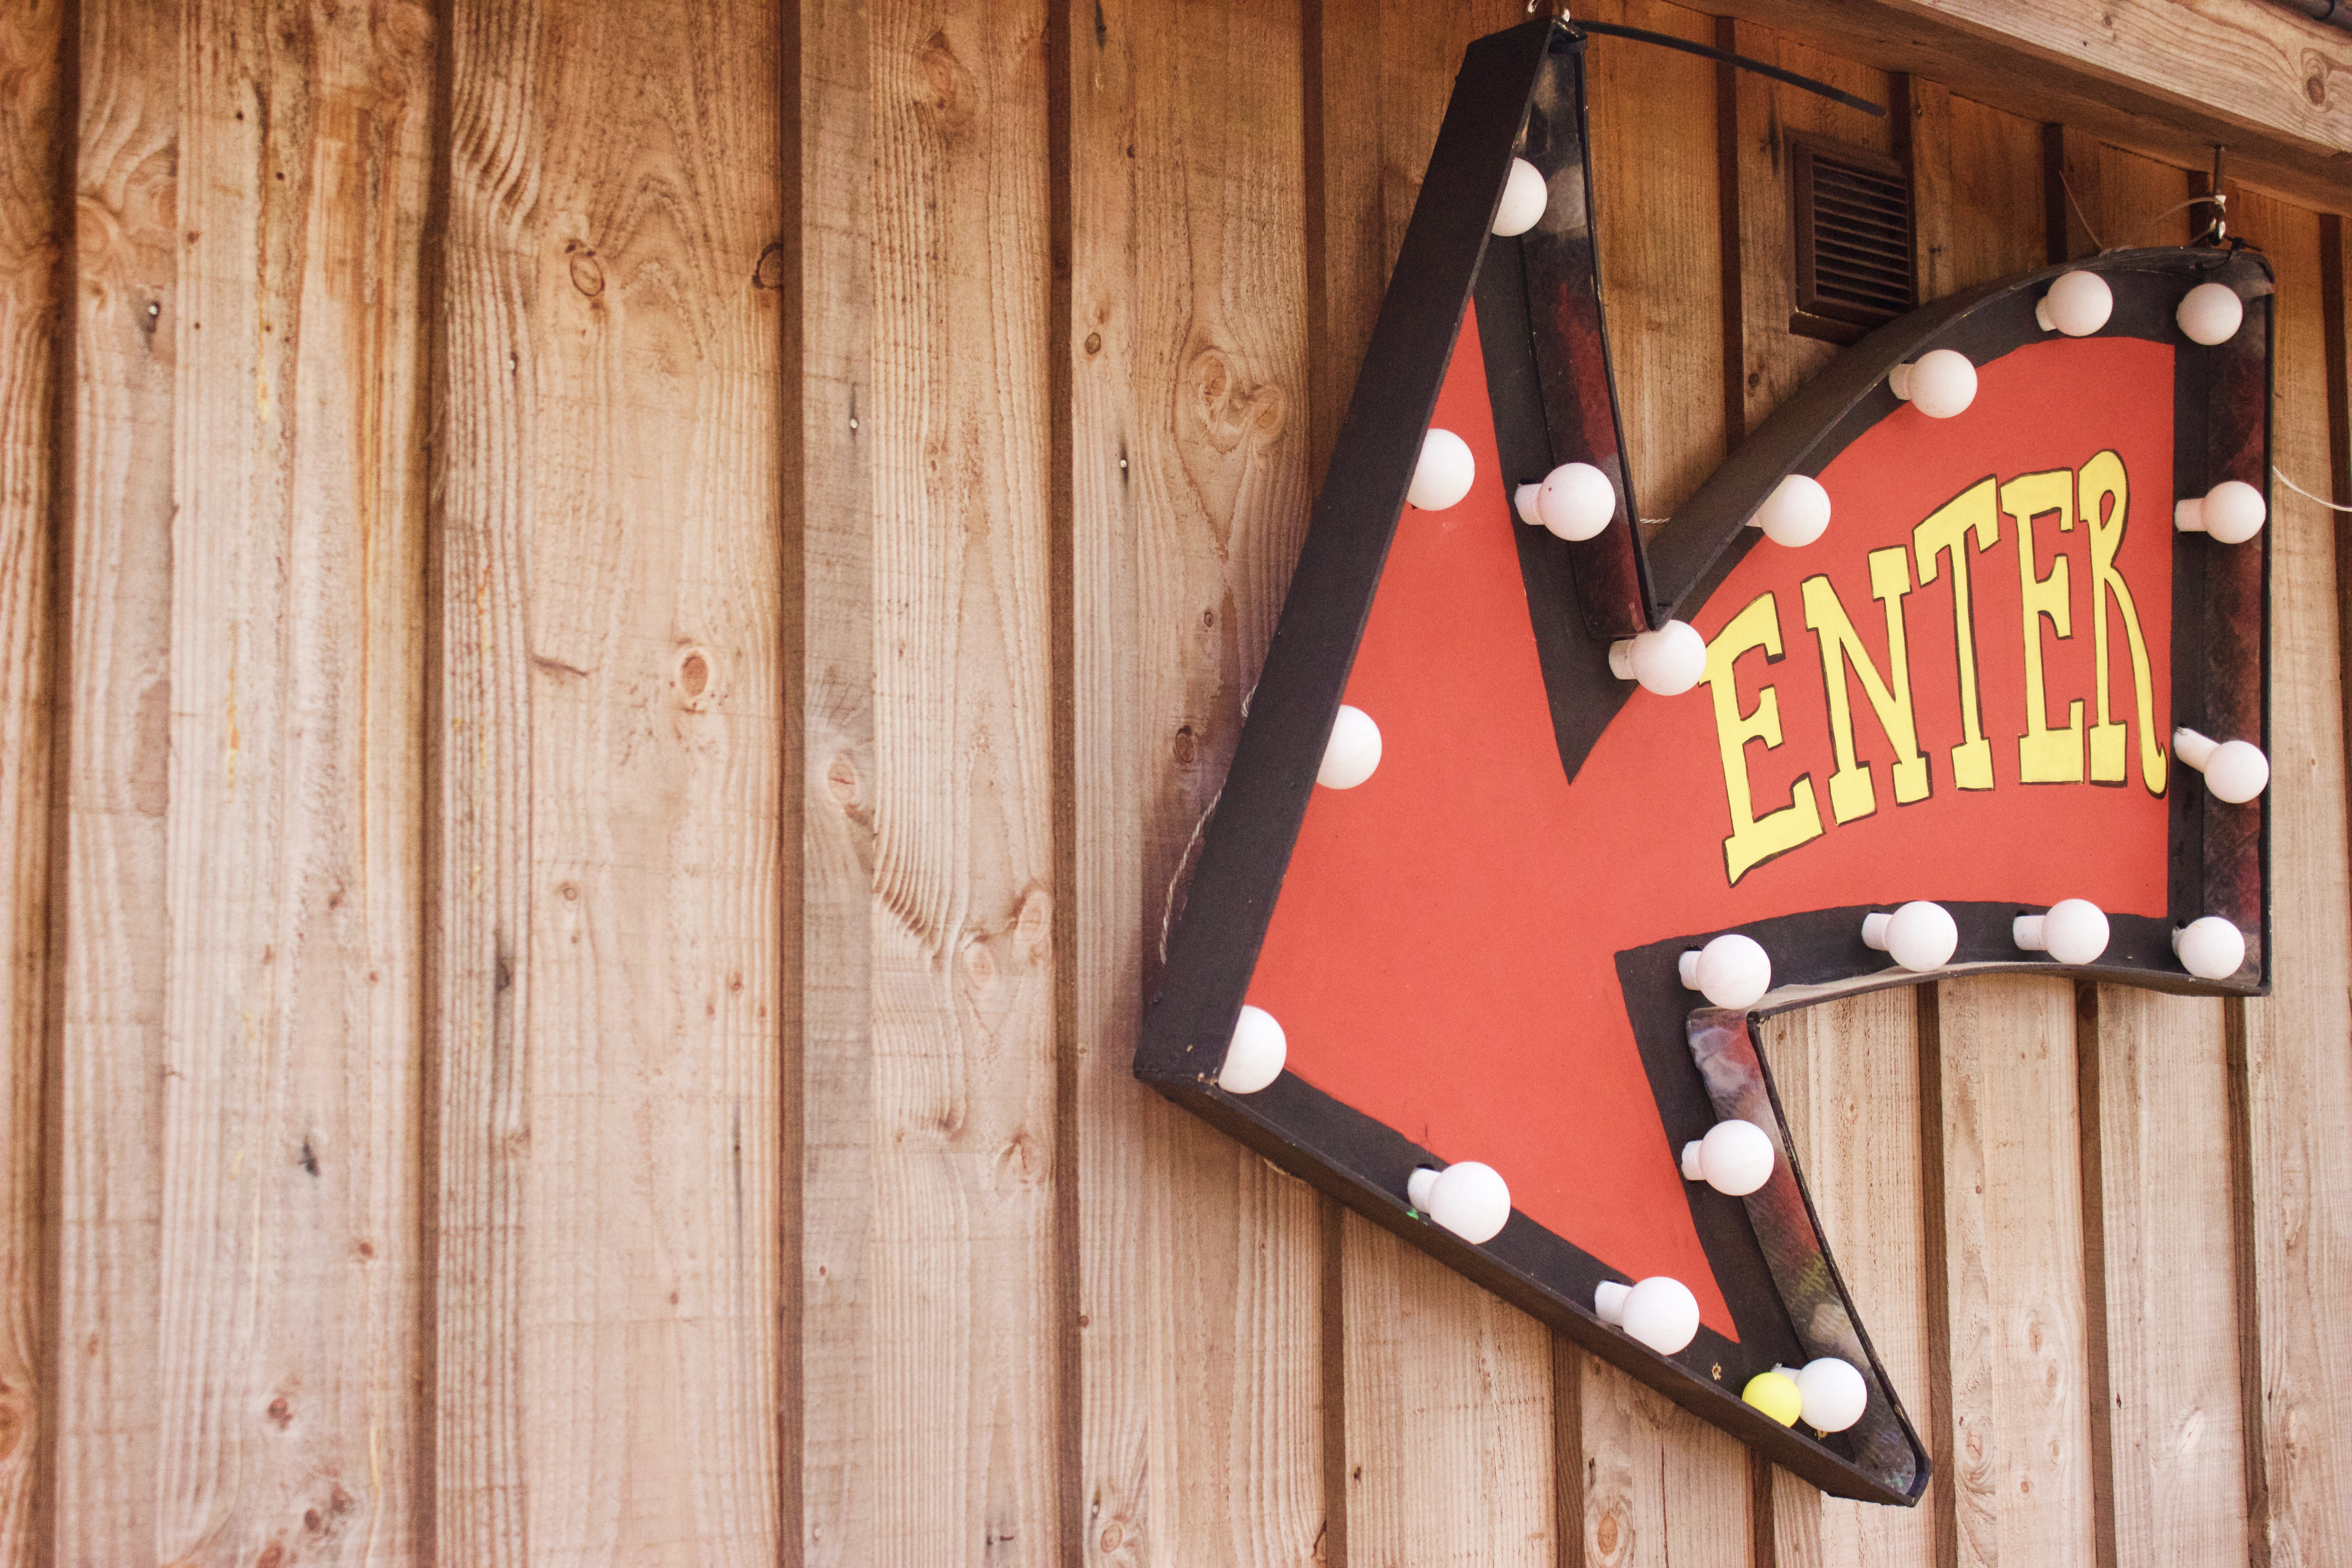
wood, red